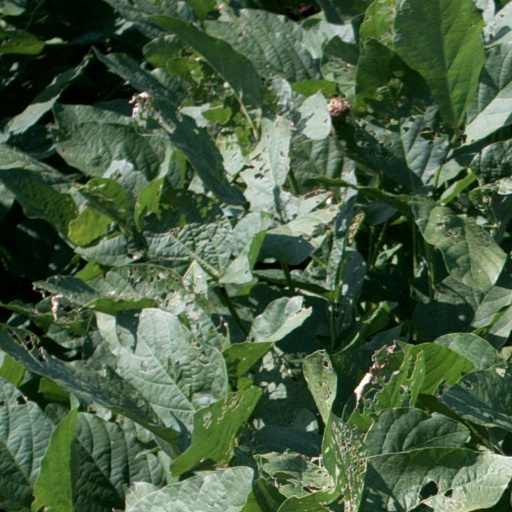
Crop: soybean